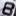
Number: 8